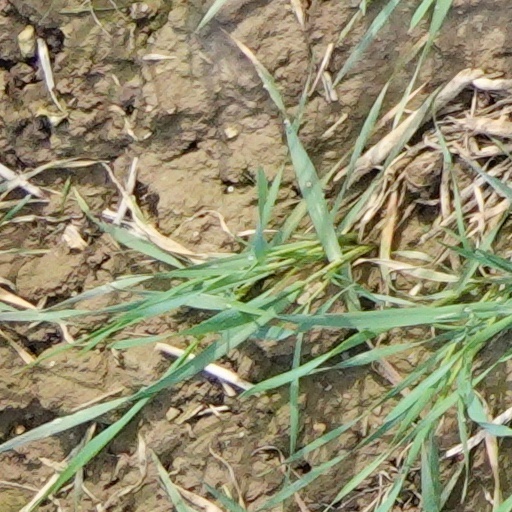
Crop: wheat